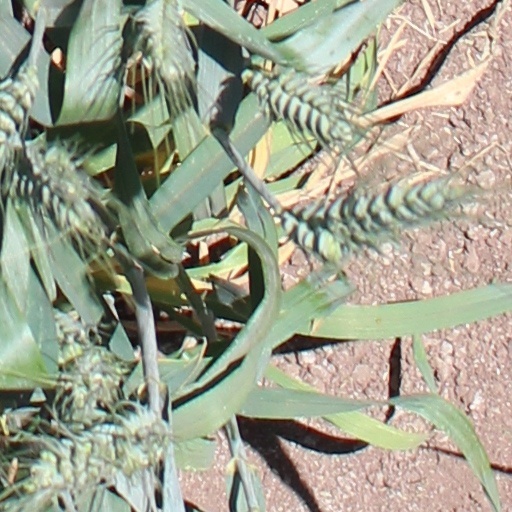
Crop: wheat